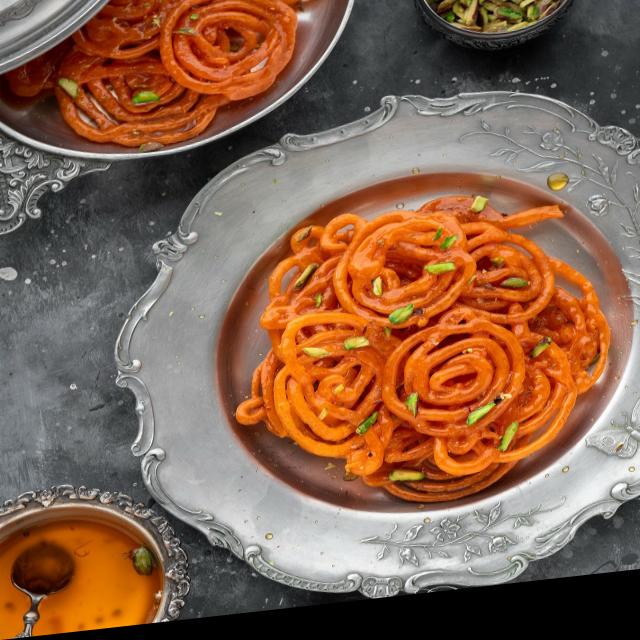
Dish: jalebi